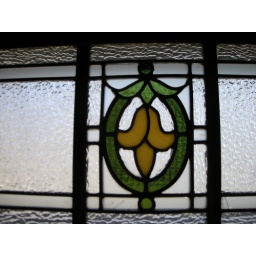
Stained glass window in private Pullman railroad car at Nethercutt Museum